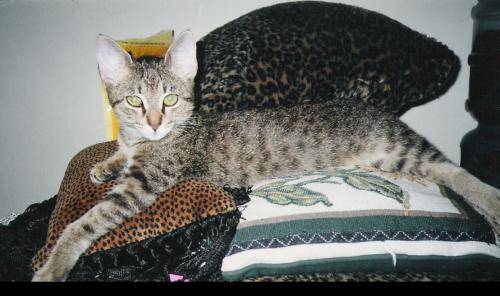
Label: cat